Firefighting in Oregon

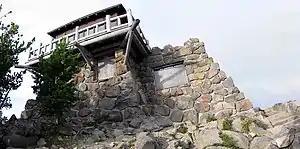
Watchman Lookout Station

The U.S. state of Oregon has an extensive history of firefighting.